Numidia

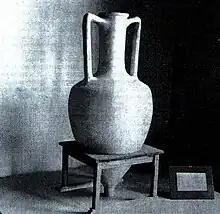
Rhodean Greek amphora that dates to circa 180 B.C. in Cirta Museum

Juba, succeeding his father Hiempsal II in 50 BC, sought to take advantage of the civil war between Caesar and Pompey to free himself from Roman control. From the city of Hippo, which he made his capital, he rallied exiles who helped him organize his native troops effectively. After Caesar took Italy from the Senate’s faction, Attius Varus, a lieutenant of Pompey and leader of the senatorial army, proclaimed his general’s authority in Africa and allied with Juba. Together, they defeated the army of Gaius Scribonius Curio, Caesar’s lieutenant, at the Battle of the Bagradas in July 49 BC. Following Pompey’s orders, Varus blocked African ports to halt shipments of goods, leading to famine in Italy, where even slaves began to starve. However, an agreement was reached between the rival leaders, who, realizing the need to avoid depopulating Italy, eventually neutralized the food embargo.